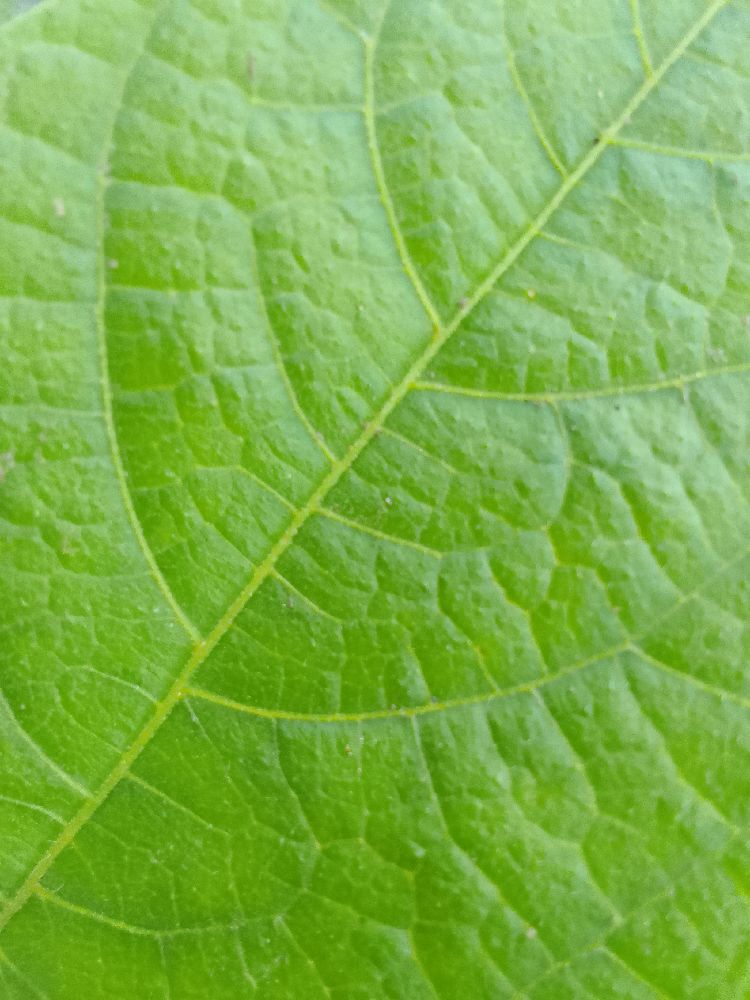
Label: healthy